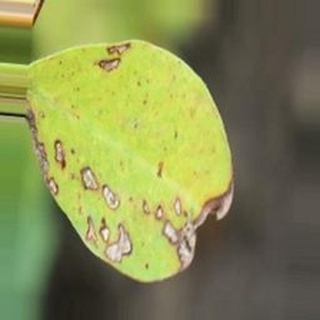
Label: groundnut_late_leaf_spot